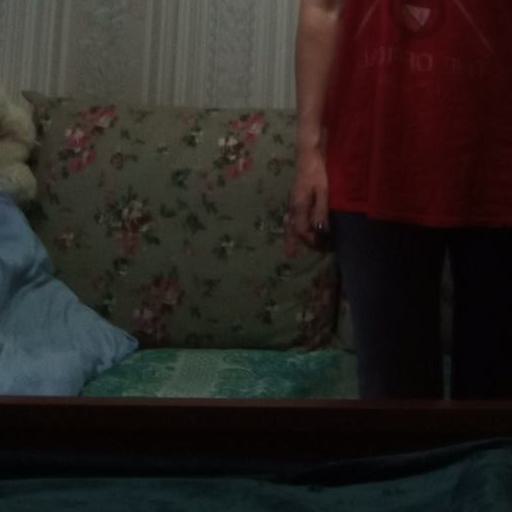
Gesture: no_gesture